Albatros J.I

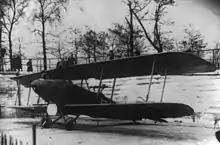
A captured German Albatros J.I on display in the United States, circa 1919

The Albatros J.I was developed specifically as a "J-class" aircraft, which had the purpose of conducting low-altitude battlefield reconnaissance and ground-attack missions with the intended mission altitudes being around 50 meters (150 feet). Albatros' design team opted to develop the J.I as a derivative of the Albatros C.XII reconnaissance aircraft. In terms of its general configuration, the J.I shared both the wings and tail of the C.XII while adopting a new slab-sided fuselage, which was semi-armoured to protect its occupants from ground fire. This steel plate armouring around the crew compartment, which weighed 490 kg (1,080 lb), came at a substantial cost in terms of performance. The poor climb performance was not deemed to be particularly impactful as the J.I was intended to continuously fly at a relatively low altitude throughout its entire mission profile.